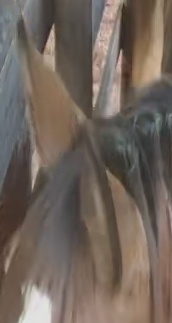
Face region: ears (position_of_ears)
Pain indicator: not_present